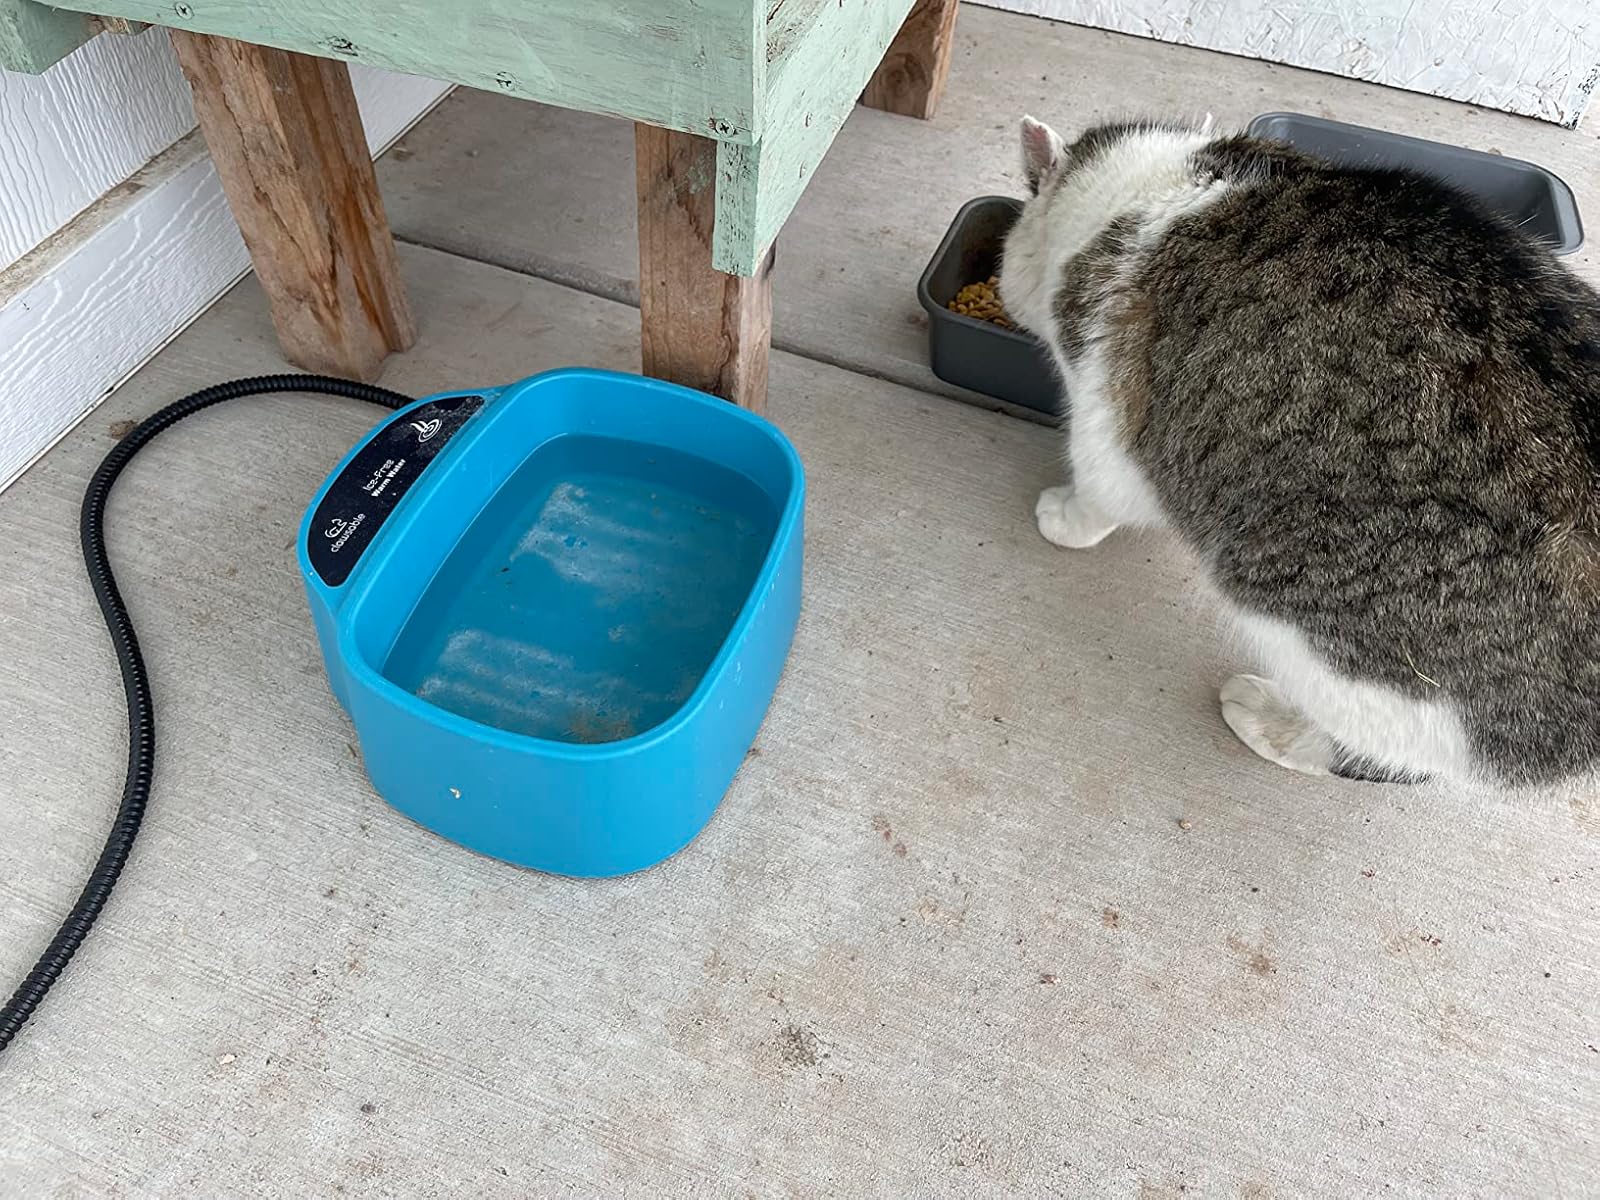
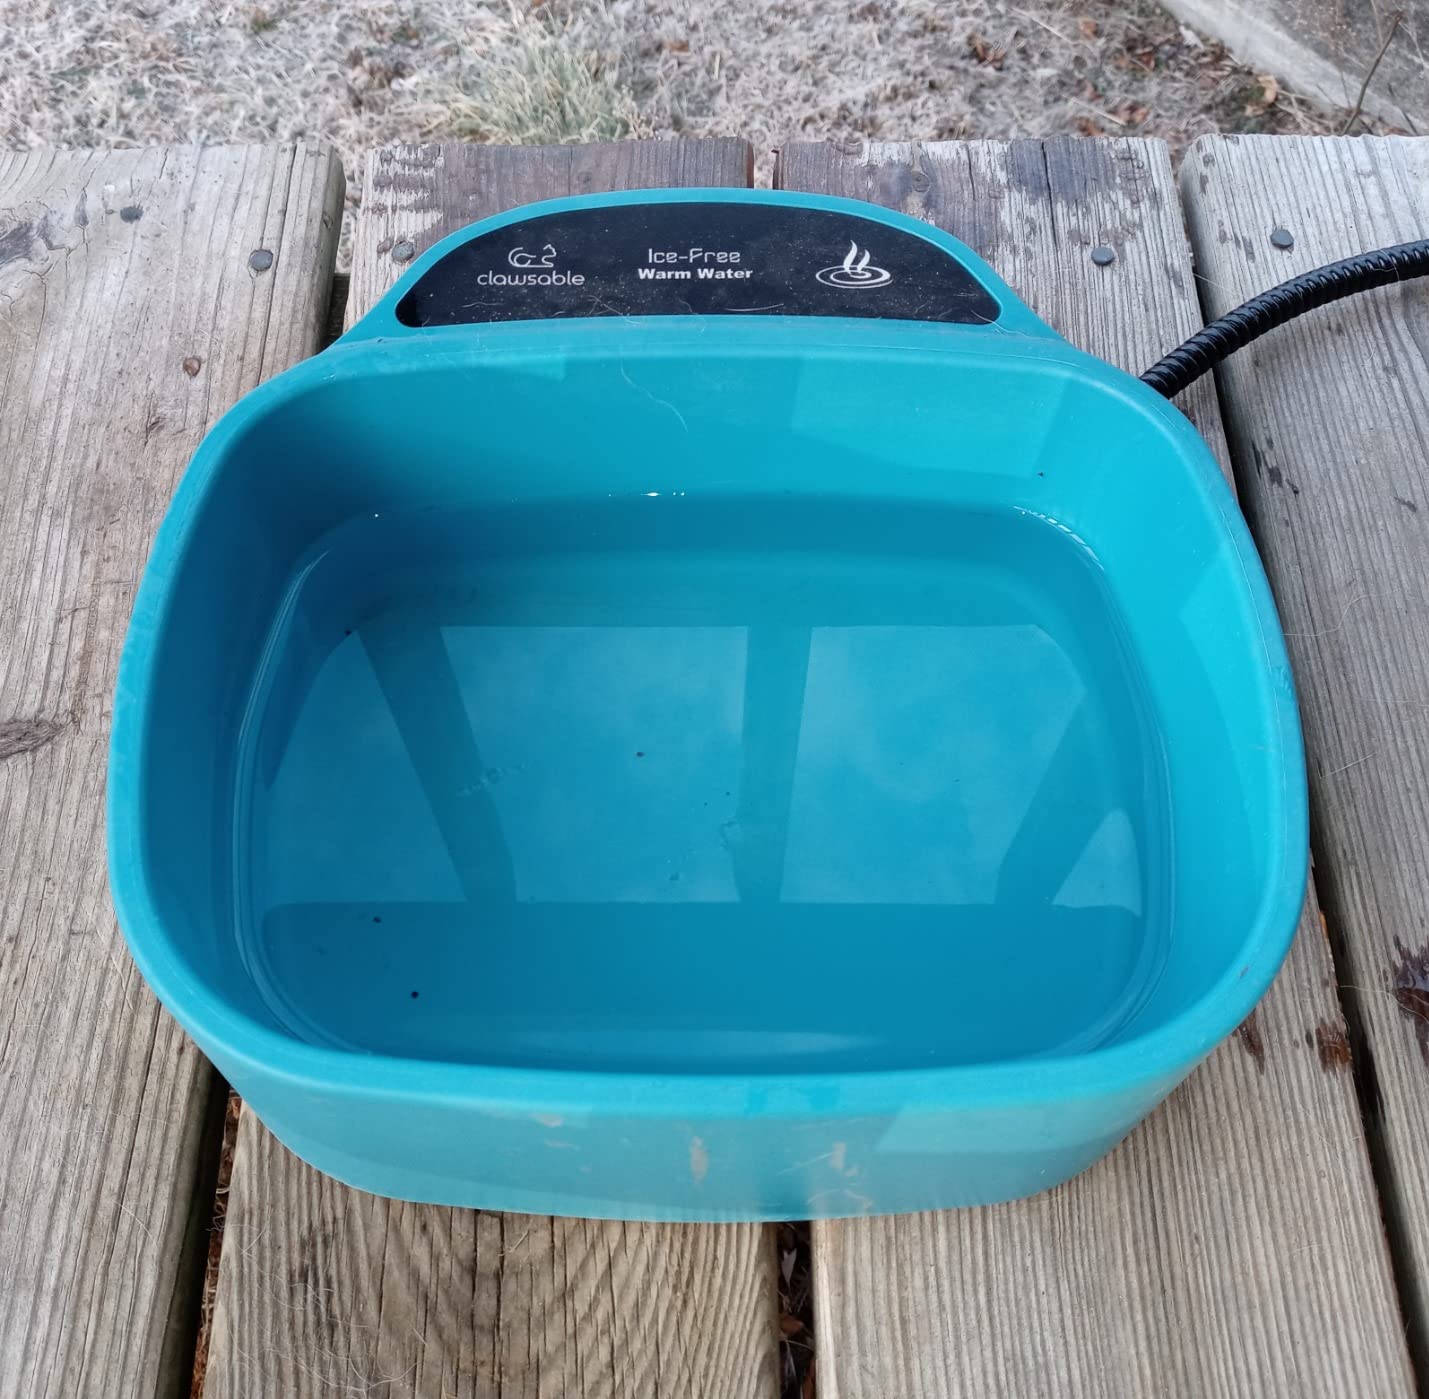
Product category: items_bowl
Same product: yes